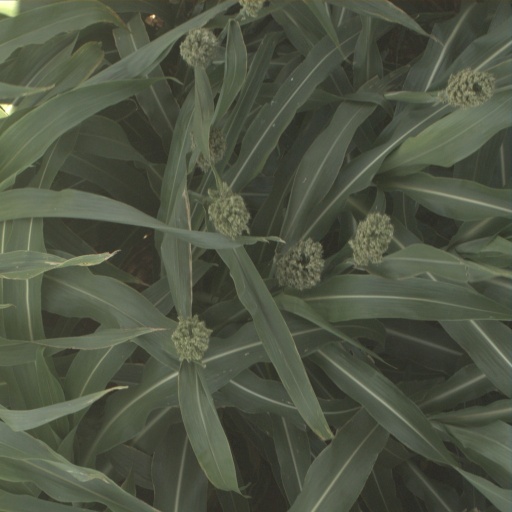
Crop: sorghum